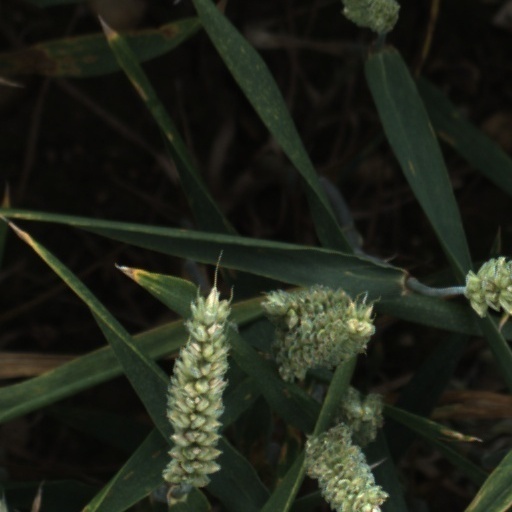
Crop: wheat